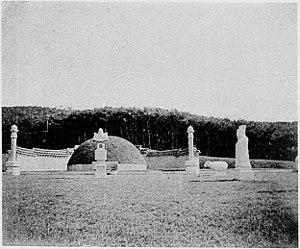
Tombeau du Tai Houen-Koun près de Yong-San.
Daewongun, né Yi Ha-eung le 21 décembre 1820 et mort le 22 février 1898 à Unhyeongung, est un prince de la dynastie Joseon de corée. Père du roi Gojong, il assure la régence de 1863 à 1873 et continue ensuite d'avoir une grande influence.